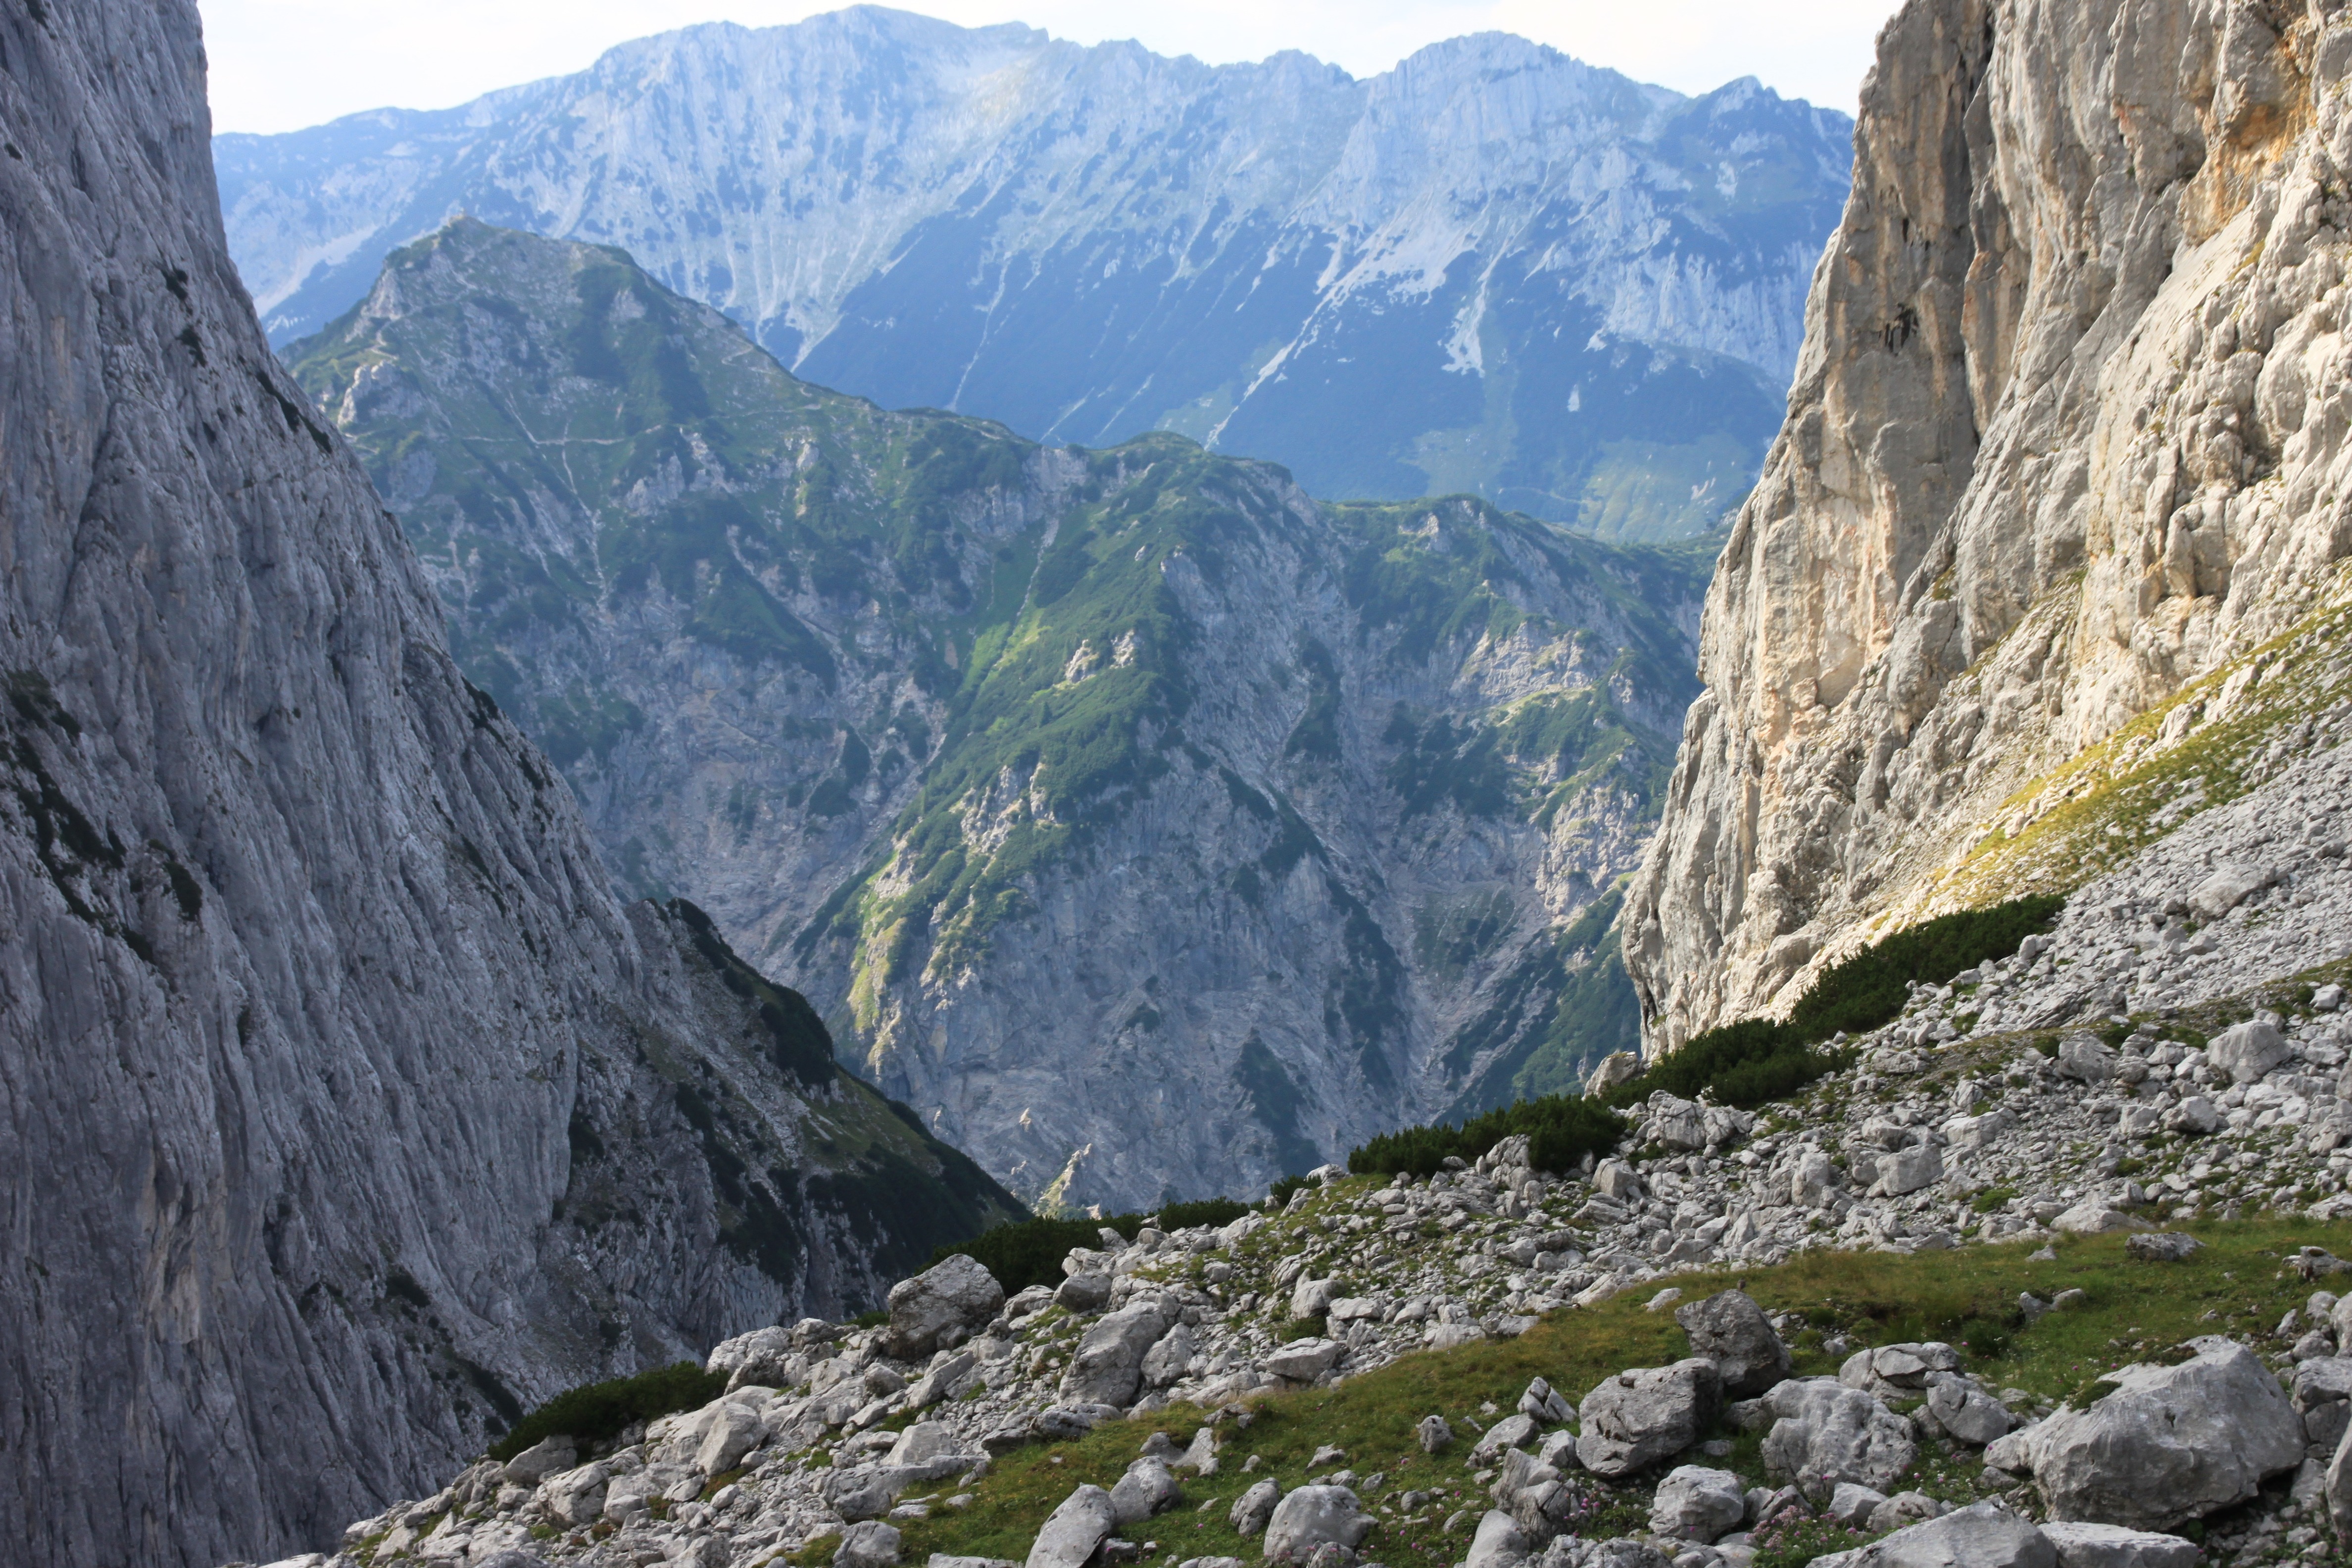
walking, mountain, adventure, valley, mountain range, glacier, alpine, fjord, ridge, massif, geology, mountains, alps, ravine, plateau, fell, cirque, wadi, moraine, landform, kaiser mountains, mountain pass, wilderkaiser, geographical feature, mountainous landforms, glacial landform